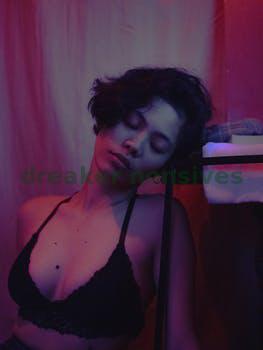
Label: Watermark